The Seed of Silence

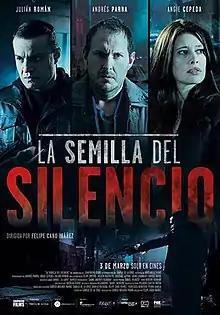
Film poster

The Seed of Silence is a 2015 Colombian crime film directed by Juan Felipe Cano. The film was on the shortlist for Colombia's entry for the Academy Award for Best Foreign Language Film at the 89th Academy Awards, but it was not selected.